Timbavati Private Nature Reserve

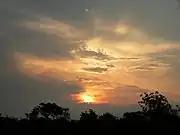
Sunset over Timbavati Game Reserve

Timbavati is home to over 40 mammals, more than 79 species of reptiles, 49 species of fish and 85 species of trees.